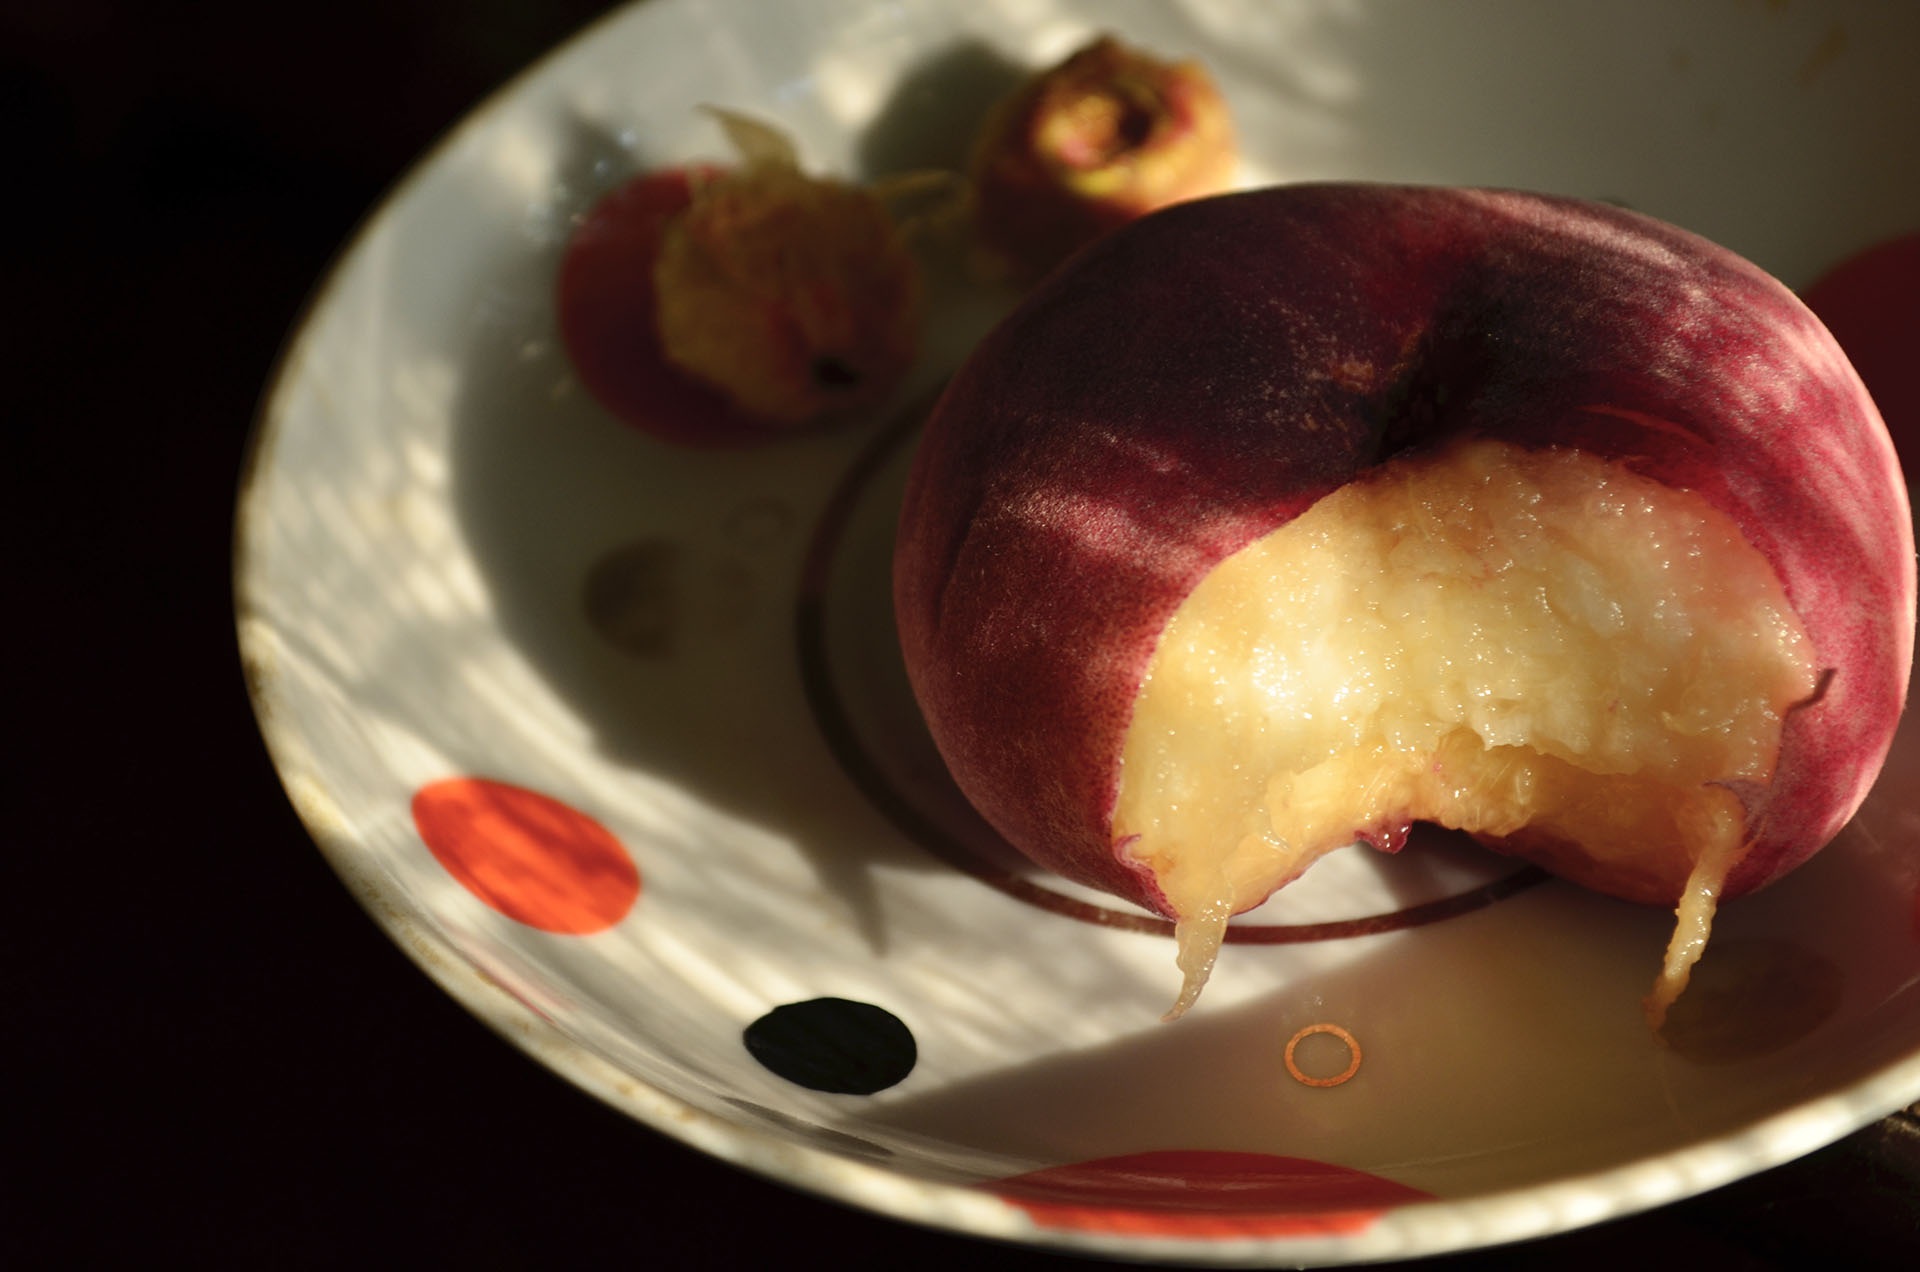
plant, fruit, sweet, summer, food, red, produce, plate, juicy, dessert, peach, sweetness, macro photography, flowering plant, land plant